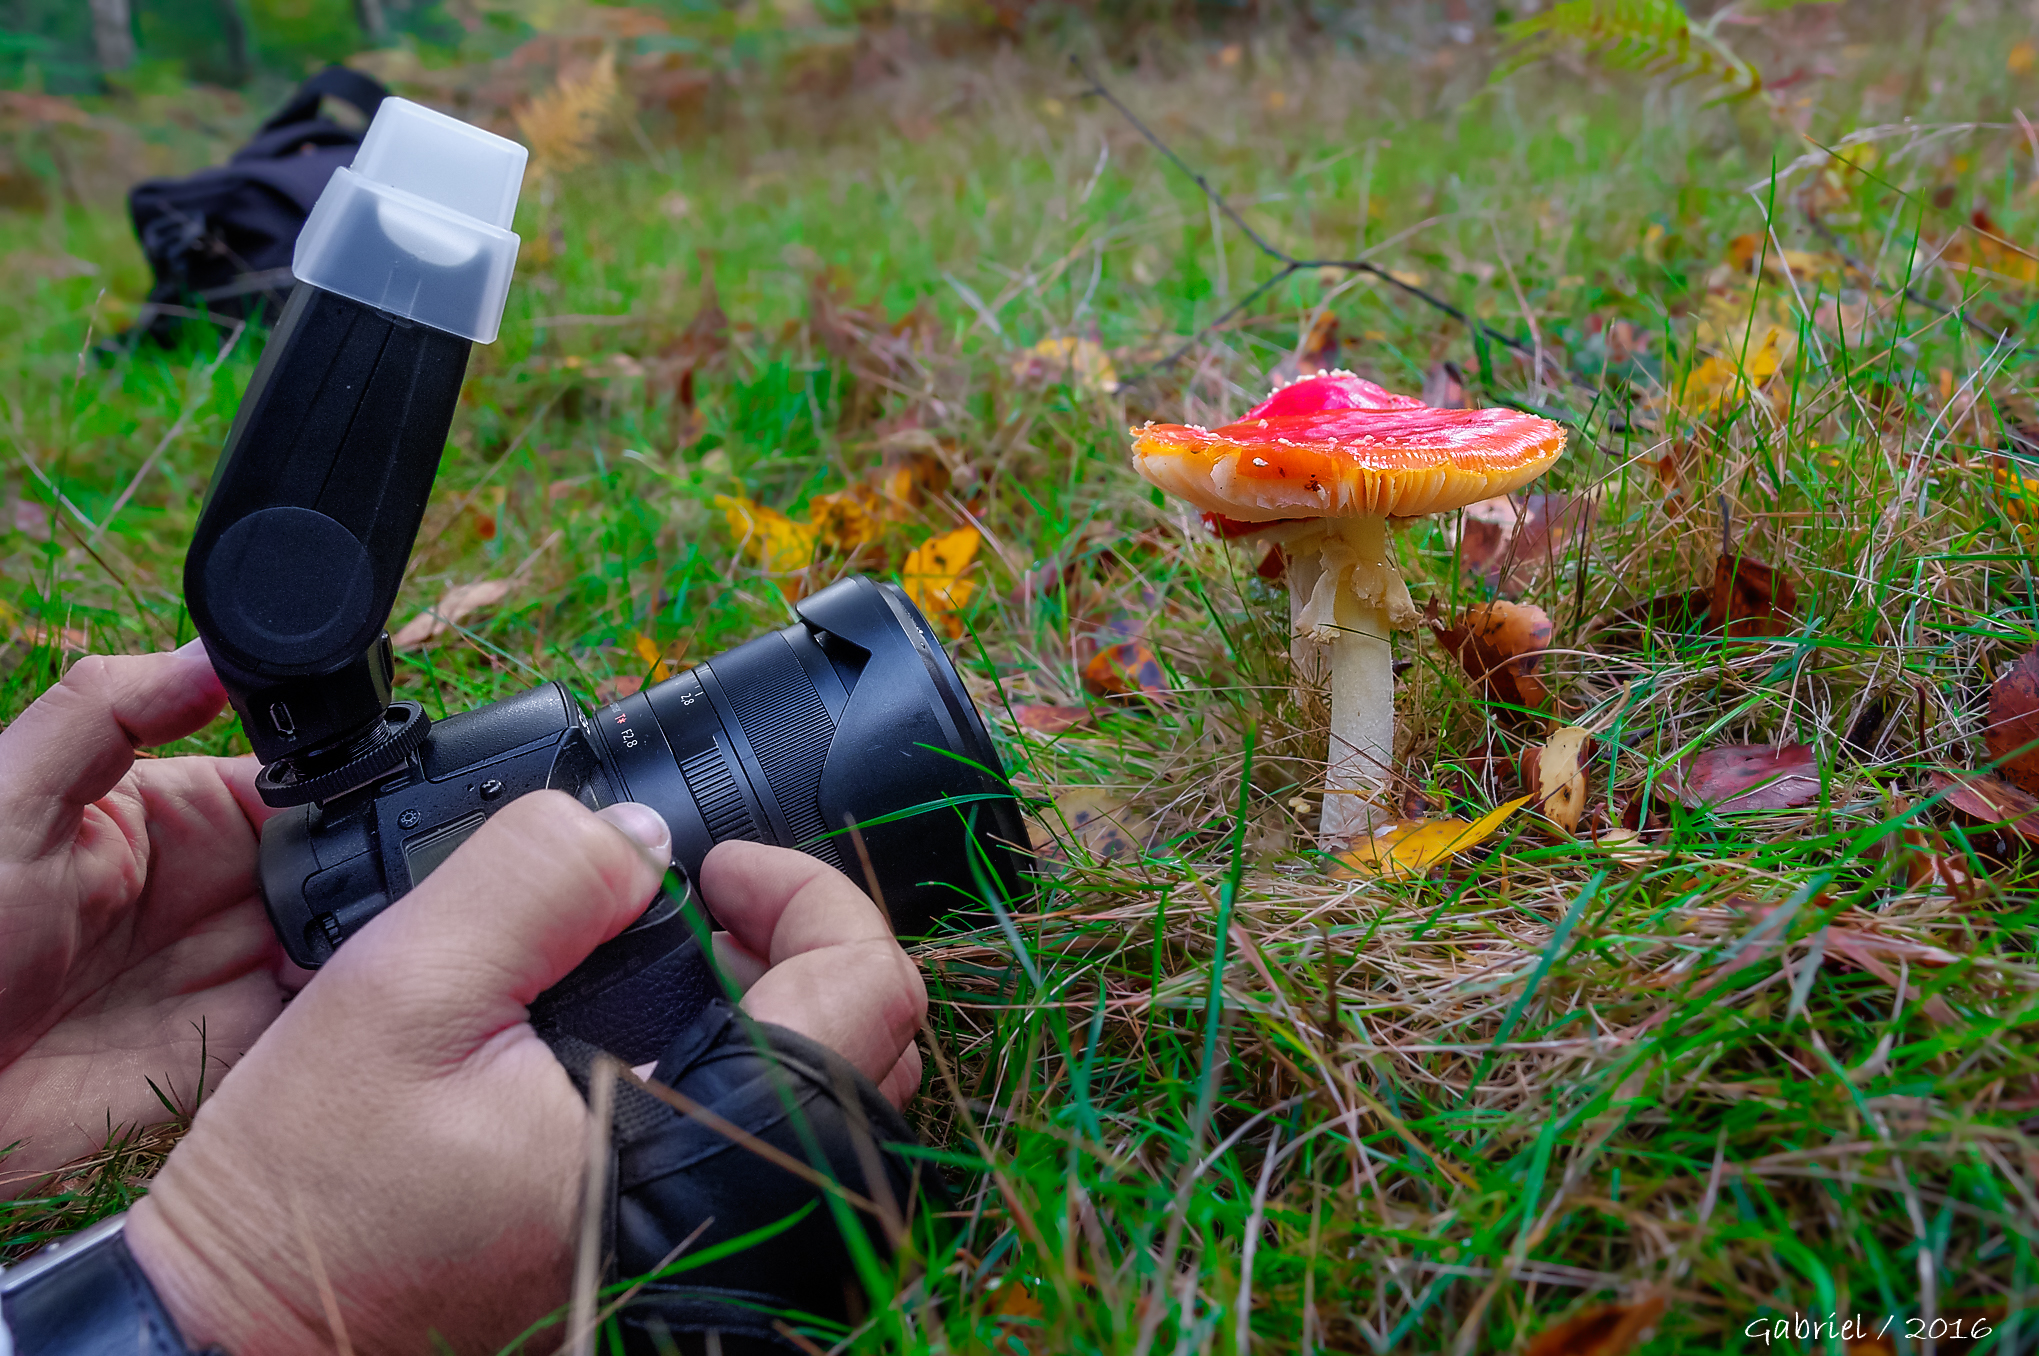
forest, grass, people, lawn, flower, portrait, autumn, soil, season, gente, woodland, retrato, ggl1, gaby1, xovesphoto, sonydscrx10iii, sonyrx10iii, rx10iii, rx10m3, fot grafosfotografiados, natural environment